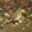
Label: bird